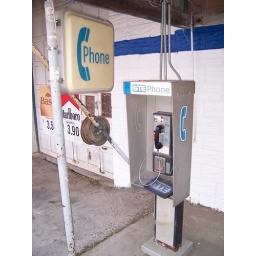
A GTE pay phone with a neat square-shaped sign next to a building in Piedmont, Ohio.